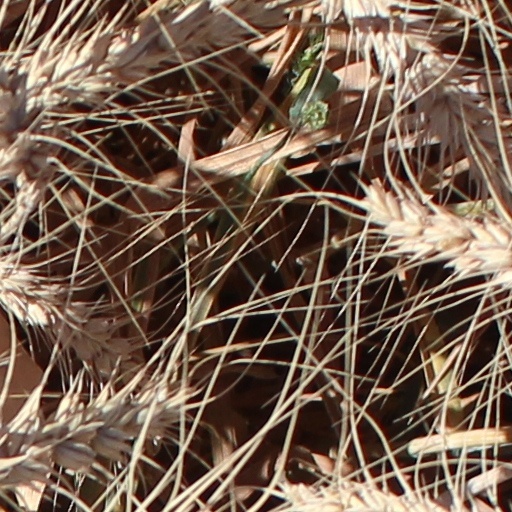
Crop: wheat